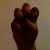
The image shows a hand gesture representing the letter 'E' in Indian Sign Language.